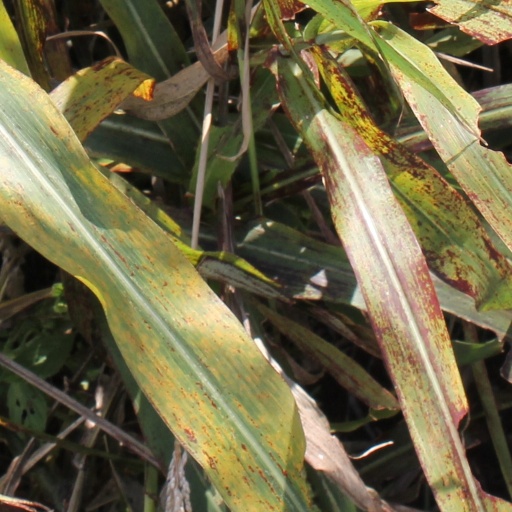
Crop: sorghum